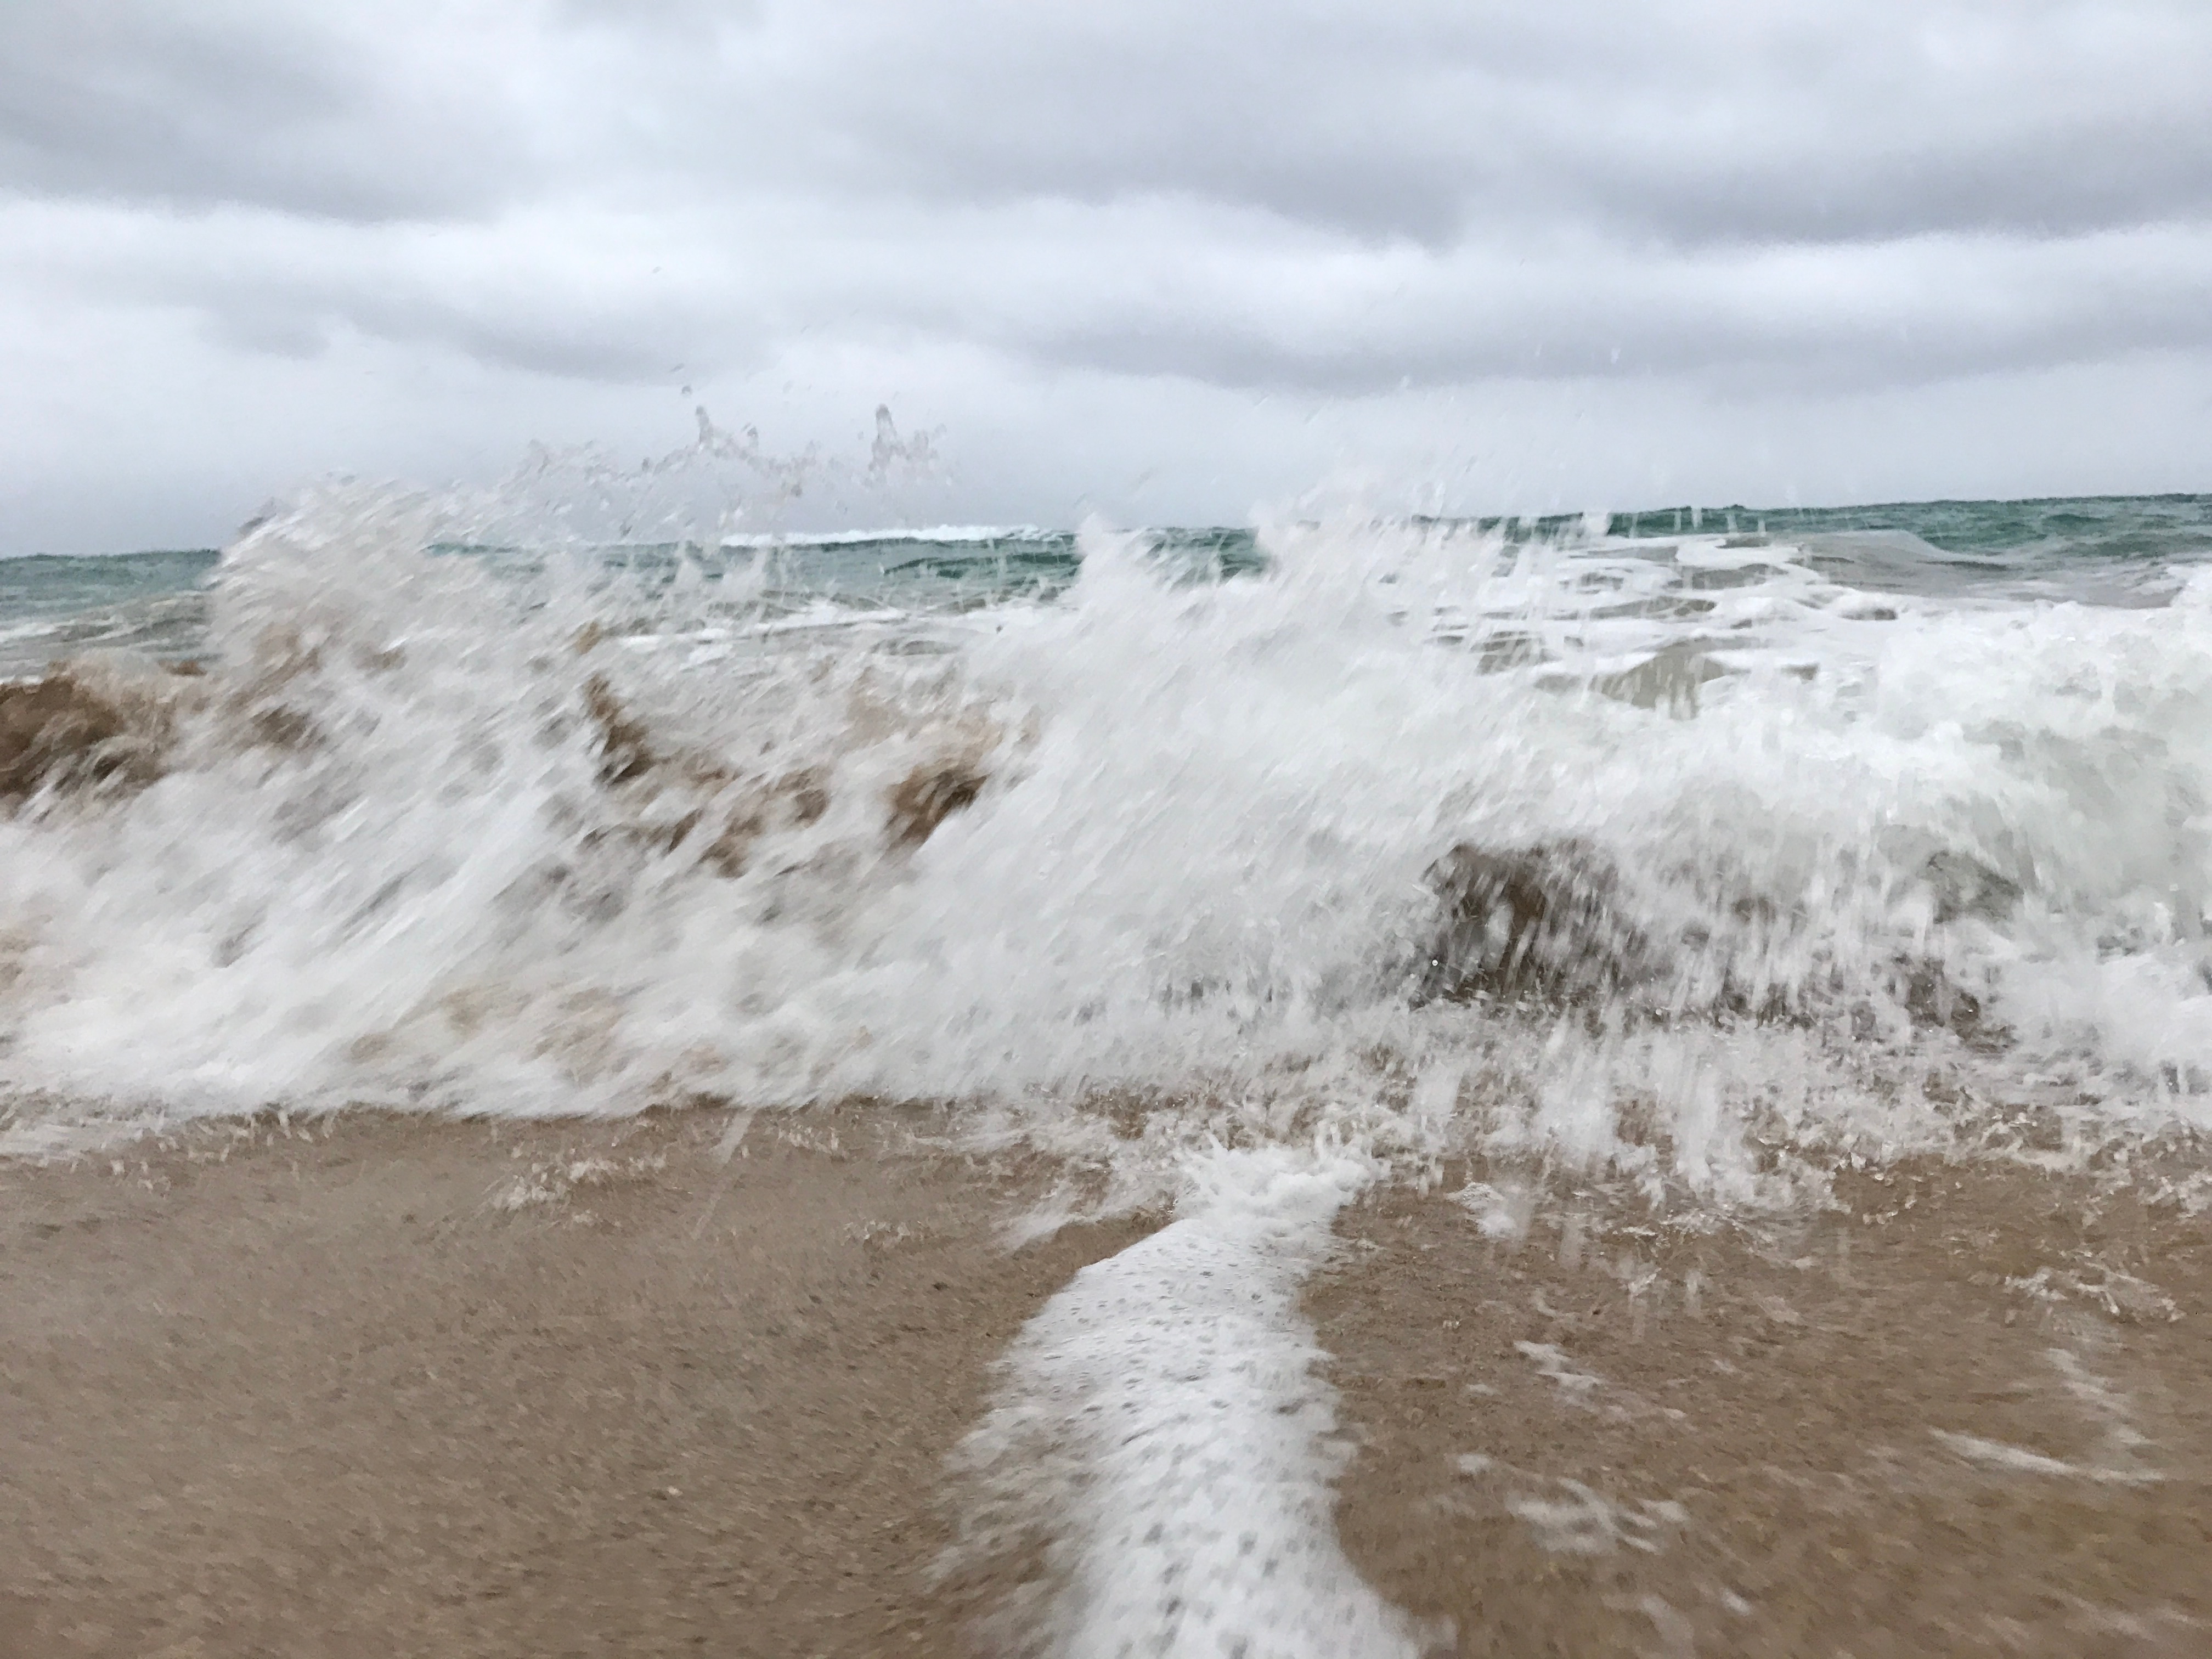
beach, sea, coast, sand, ocean, shore, wave, wind, weather, storm, body of water, mudflat, wind wave